Mike Kim (poker player)

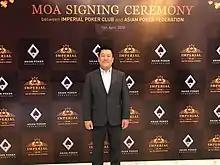
Kim at an event in 2018.

Mike Kim (Michael Kim) is a professional poker player and the founder of the Asian Poker Federation and MK Global Management Solutions Inc., a gaming service provider based in Metro Manila, Philippines.